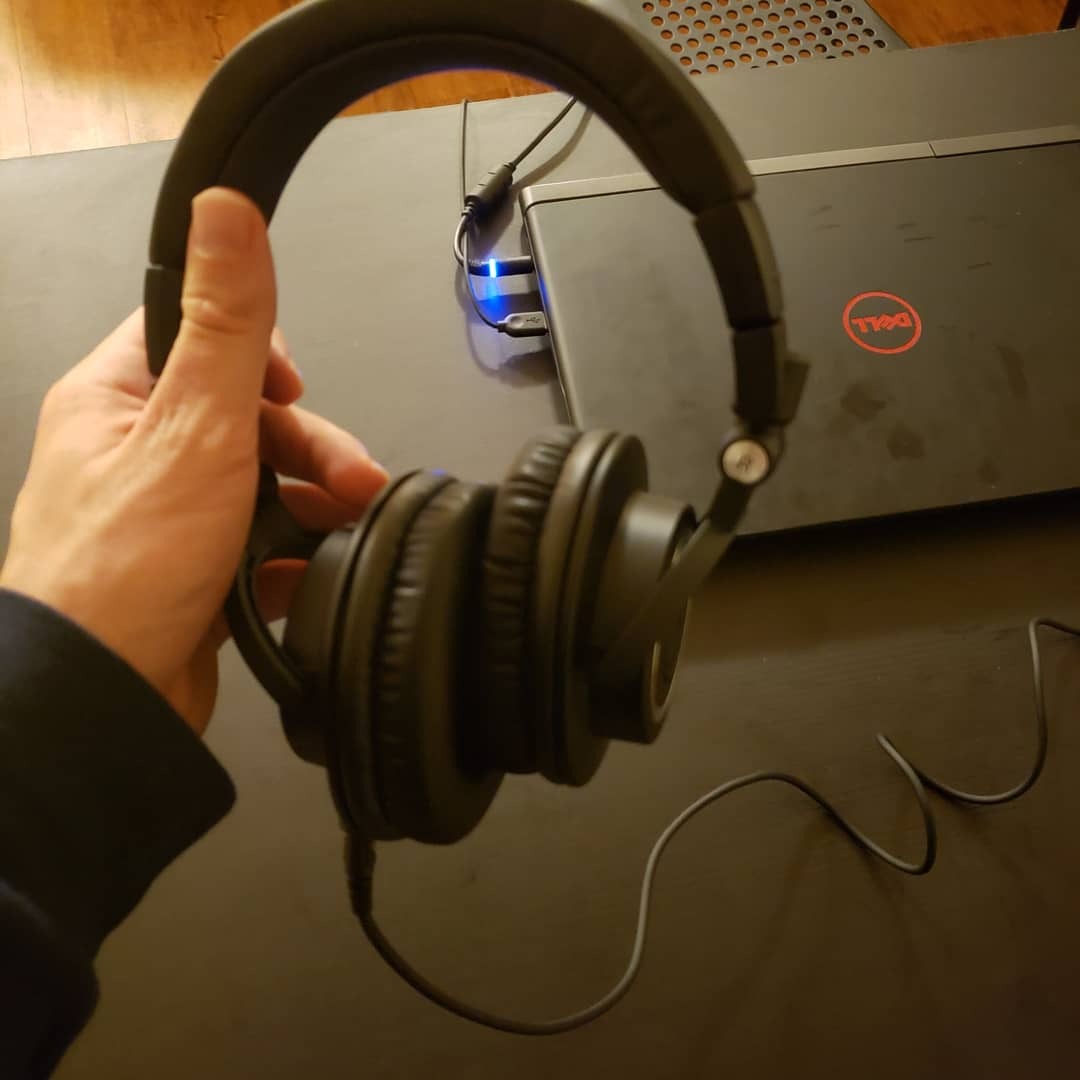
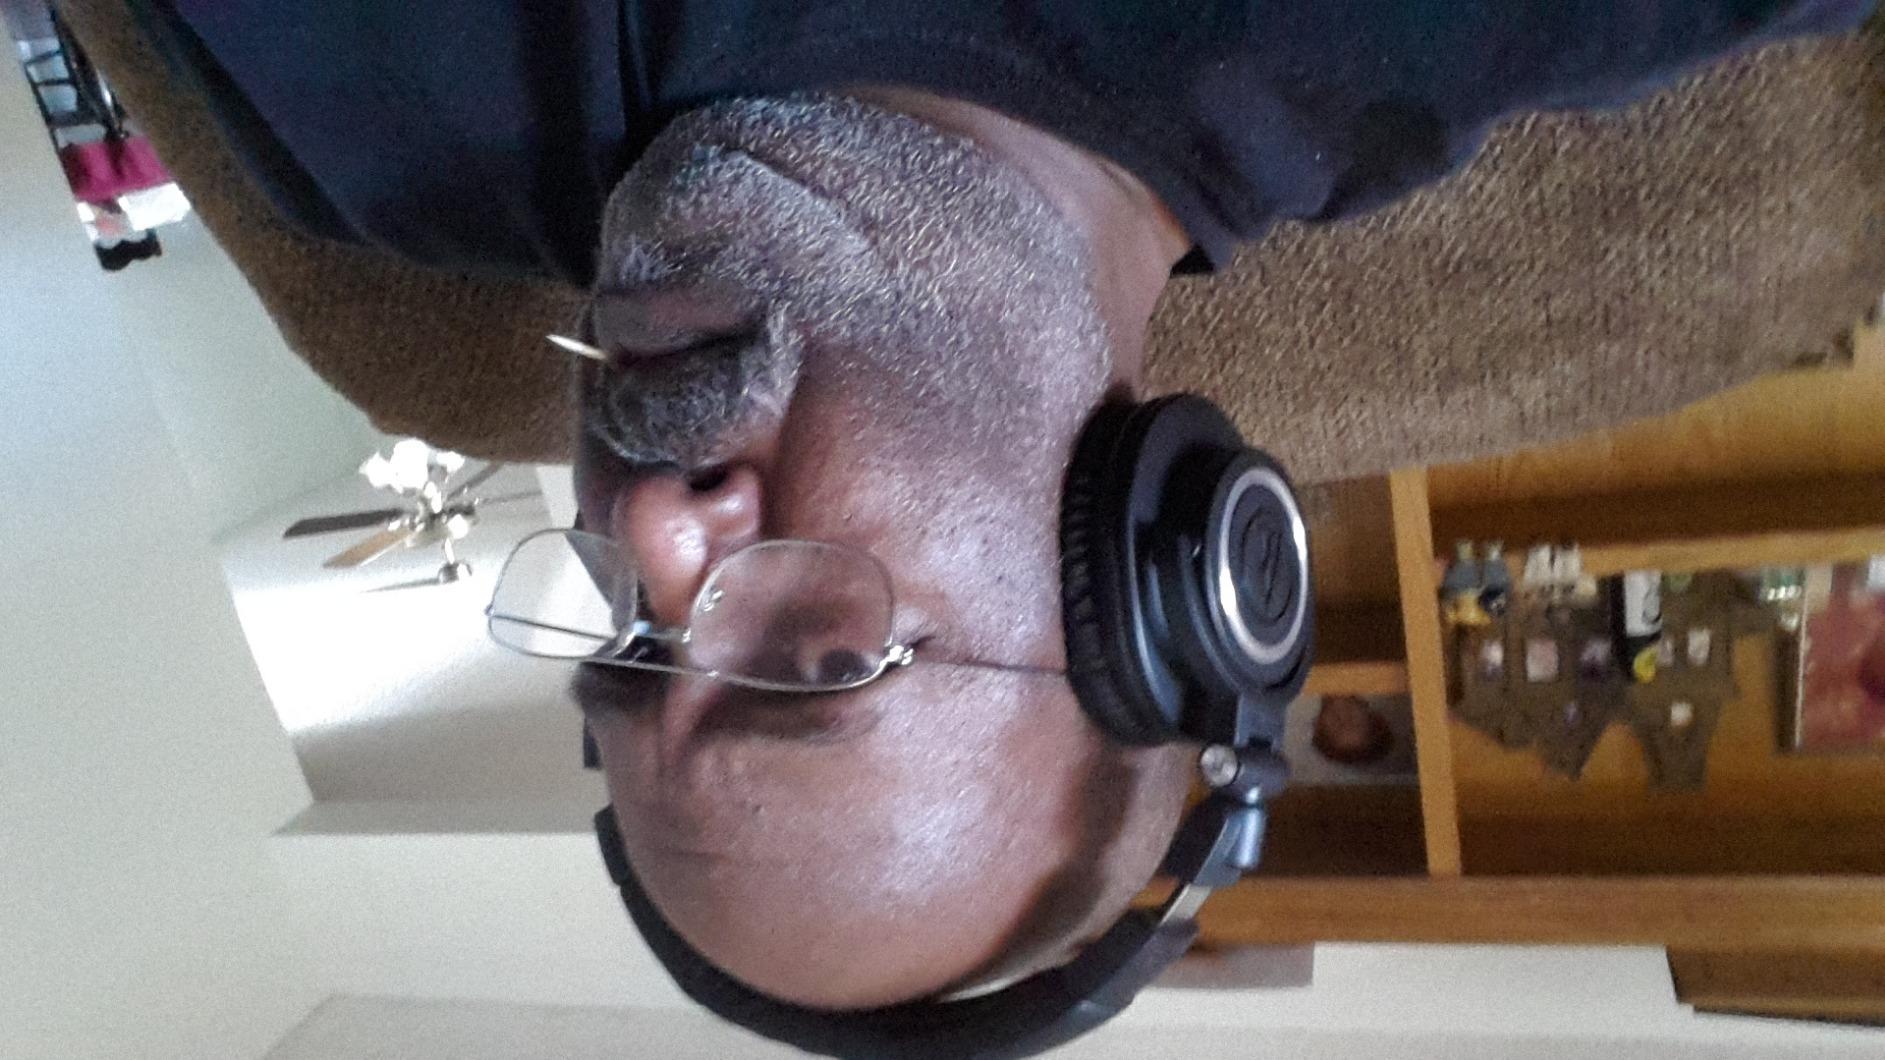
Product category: headphones
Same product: yes